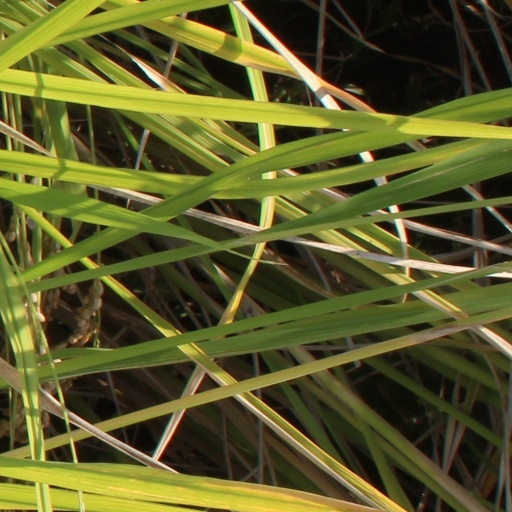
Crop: rice